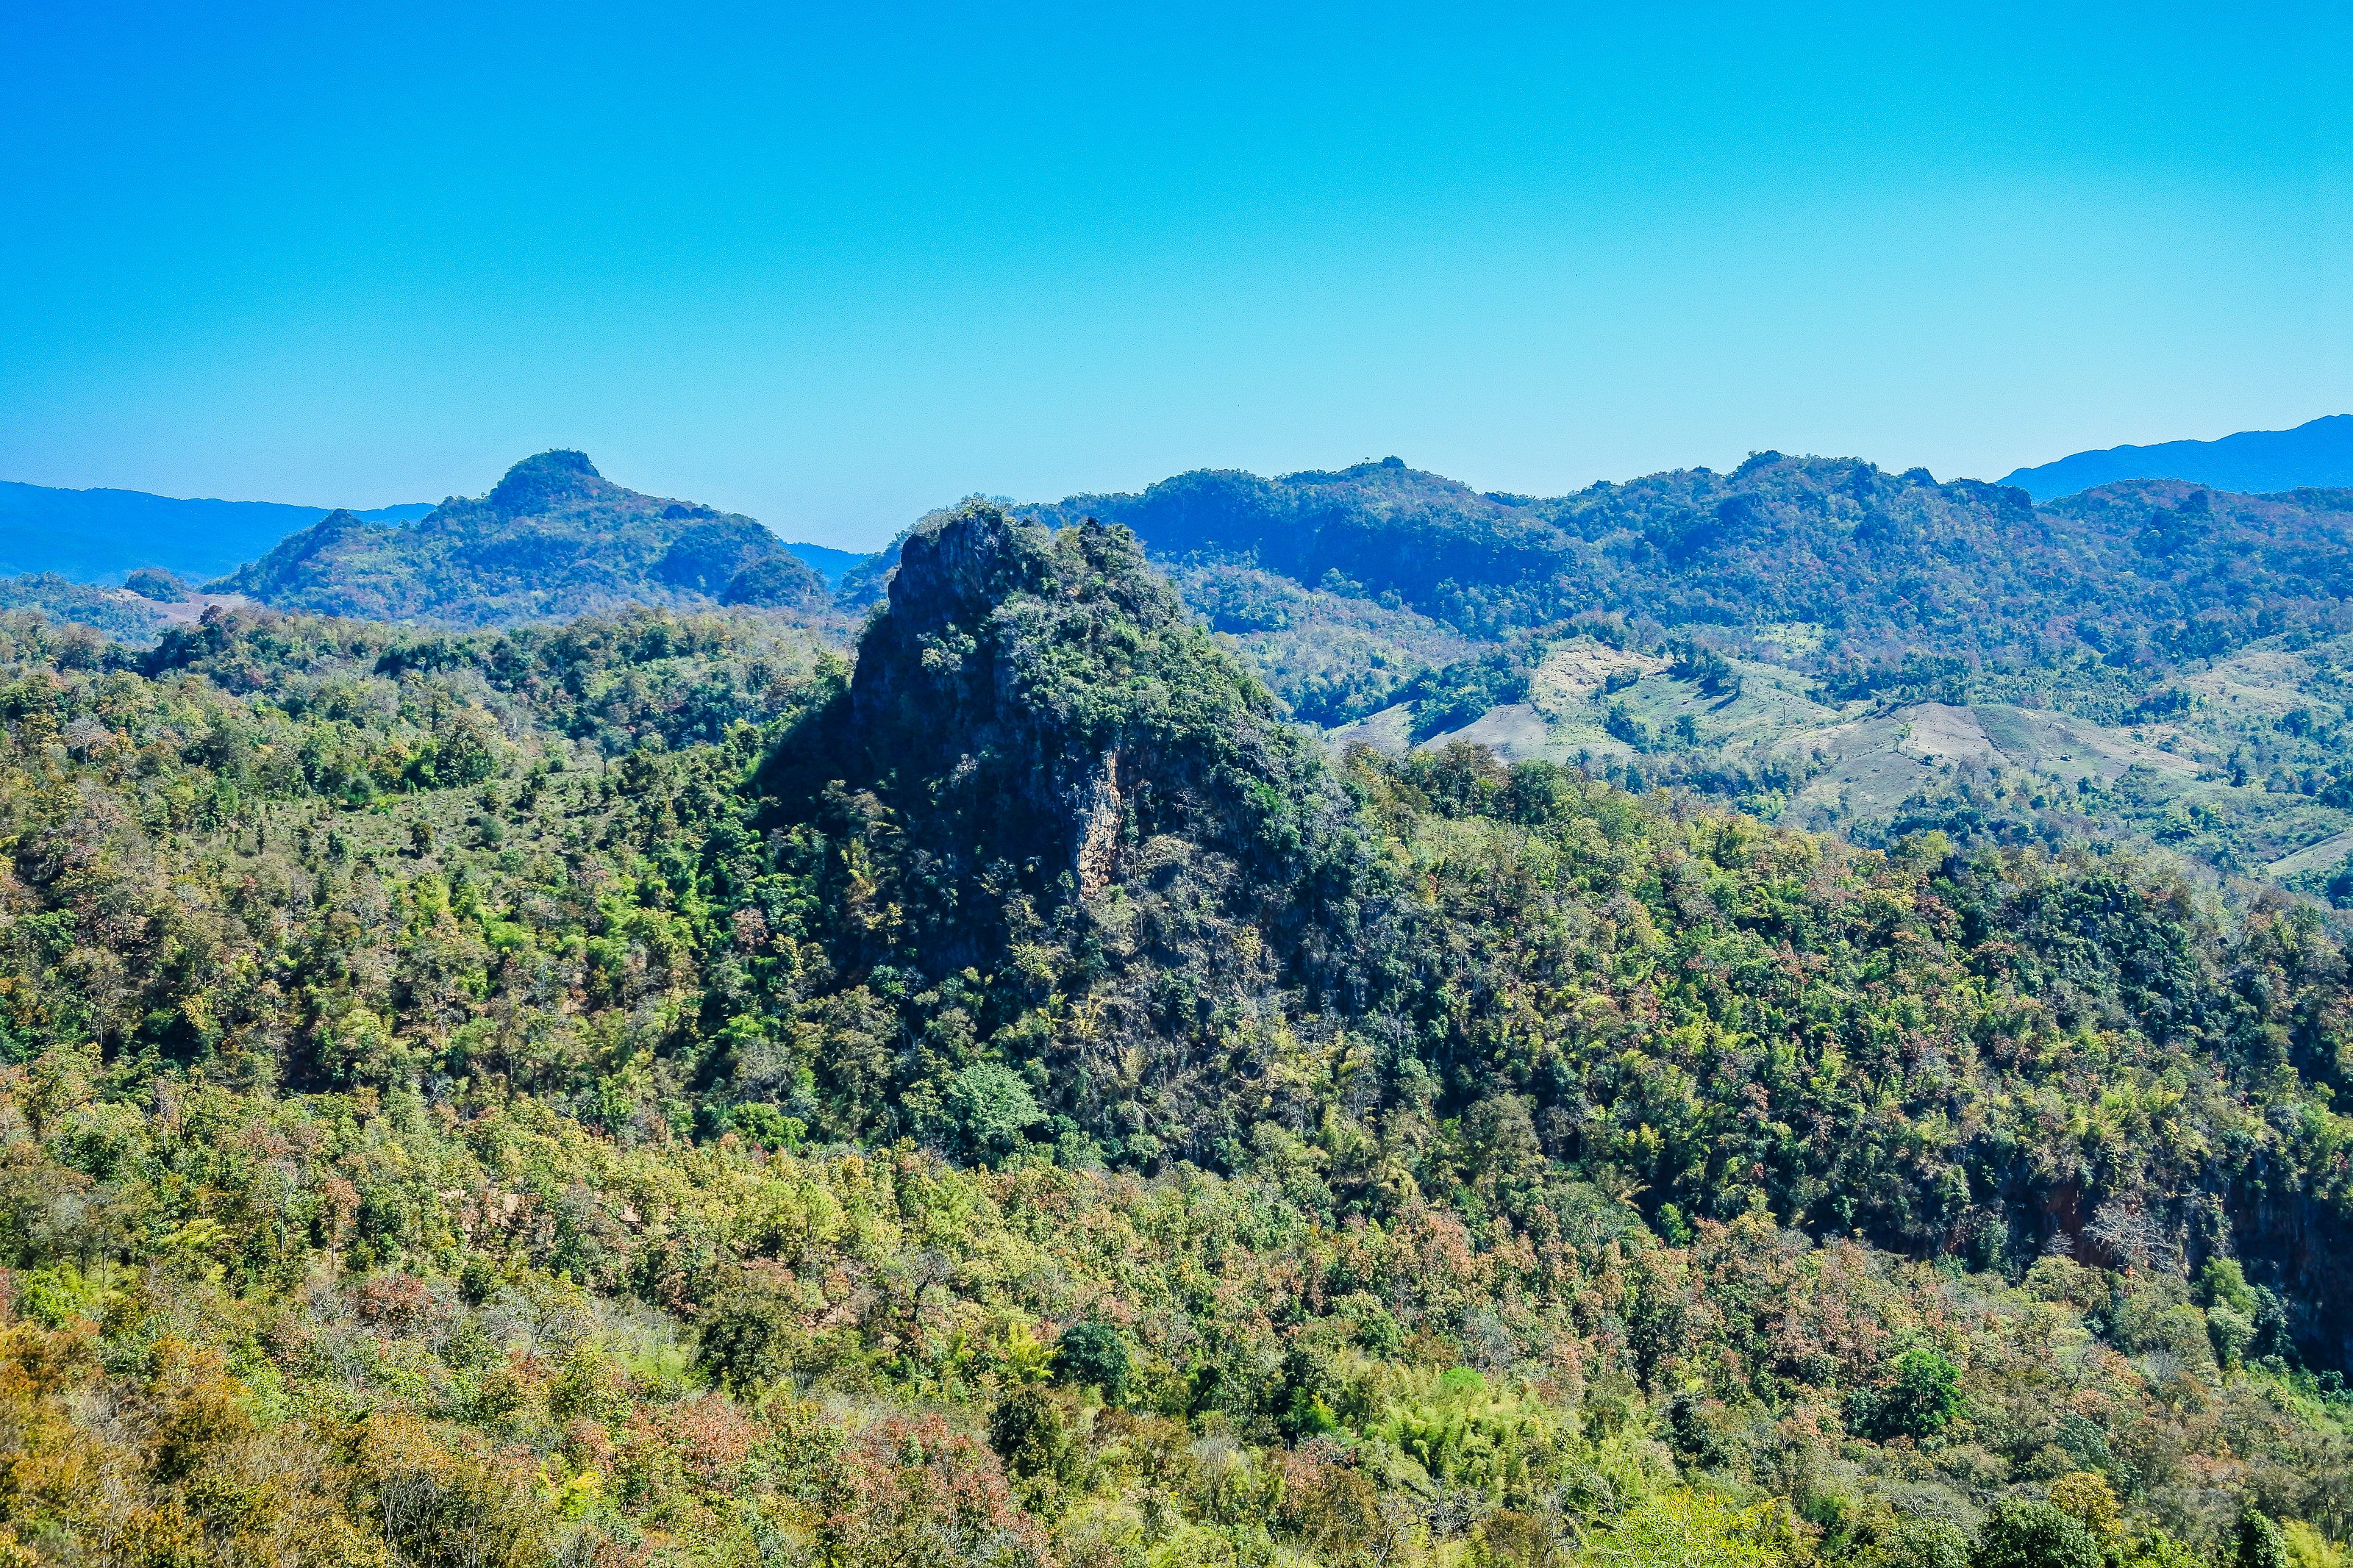
lahu tribe, forest, mountains, tourism, clouds, balcony, trees, baan jabo, view, thailand, terrace, village, abyss, humble noodles restaurant, sky, viewpoint, green, bench, natural, pang mapha, nature, asia, mountain range, asean, ban jabo, northern thailand, mae hong son, jabo, wooden, spectacular, hills, hanging, travel, valleys, landscape, mountainous landforms, mountain, vegetation, natural landscape, wilderness, ridge, nature reserve, hill station, hill, natural environment, highland, plant community, tropical and subtropical coniferous forests, biome, shrubland, tree, chaparral, cloud, jungle, national park, rainforest, mount scenery, ecoregion, leaf, rock, wildlife, valdivian temperate rain forest, geology, terrain, road, escarpment, plant, state park, massif, temperate broadleaf and mixed forest, plateau, grassland, old growth forest, vacation, valley, summit